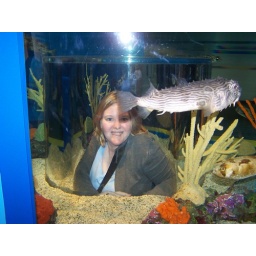
Like living in a fish bowl